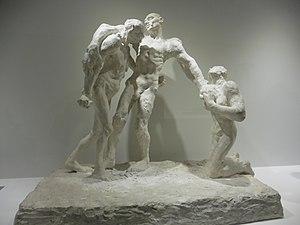
Sculptures de Camille Claudel, ""Au miroir d'un art nouveau"" au Musée d'Art et d'Industrie de Roubaix dit ""la Piscine"", Roubaix, France. Camille Claudel